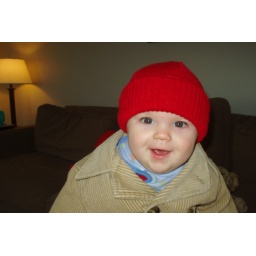
Jack, one yr., in red hat with crusty baby face.